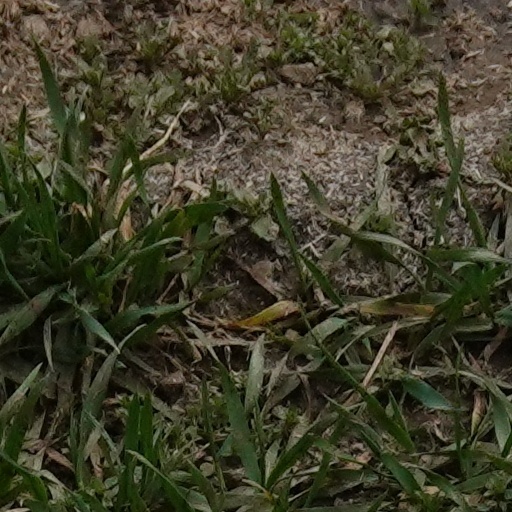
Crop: wheat